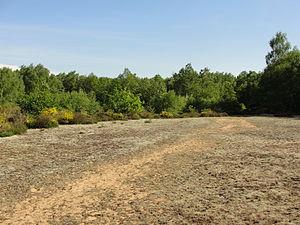
Réserve naturelle de la Truchère (Saône-et-Loire) - partie ouest et ses paysages de landes.
Cet article recense les sites Natura 2000 de Saône-et-Loire, en France.
La réserve naturelle nationale de La Truchère-Ratenelle, est une réserve naturelle nationale située en Bourgogne.